Old Friends ... New Friends

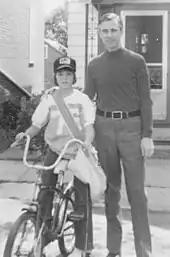
Rogers with a Ligonier newsboy in front of Rogers' fictional home during the filming of the pilot episode in 1976. The episode was planned to feature the boy delivering papers to Rogers' home. Rogers would then pick up the papers and wave to him. The boy ultimately did not appear in the series.

In 1968, television producer Fred Rogers created and hosted a half-hour educational children's television series called "Mister Rogers' Neighborhood", which used the concepts of early child development and emphasized young children's social and emotional needs. In 1975, after 455 color episodes (earlier ones were in black and white), Rogers stopped producing new episodes of "Mister Rogers' Neighborhood". Basil Cox, then manager of Family Communications, Inc., the company that produced the program, said the choice was made completely by Rogers and surprised his colleagues. Rogers chose to allow the "Neighborhood"'s 455 color episodes to air as reruns rather than producing new episodes, stating that he felt that he had covered the salient points in child development and that the program's regularly changing audience made further production unnecessary and a waste of funding.